Jan Agema

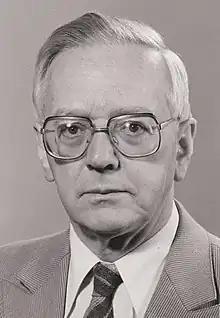
Prof. dr. ir. J.F. Agema, c. 1970

Jan Fokke Agema (12 September 1919 – 23 April 2011) was a Dutch hydraulic engineer and professor at Delft University of Technology. He is notable for his design of the harbour entrance at Hoek van Holland and involvement in the construction of the Oosterscheldekering. "The prof. dr.ir. J.F. Agemaprijs" (English: the Professor ir. J.F. Agema Prize) is named for him, and has been awarded every five years since 2000.